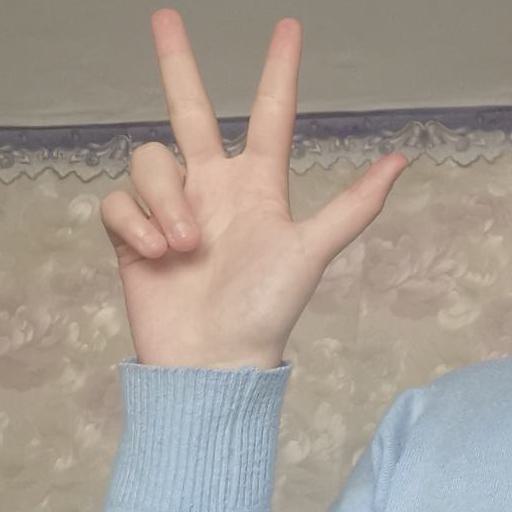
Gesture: three2